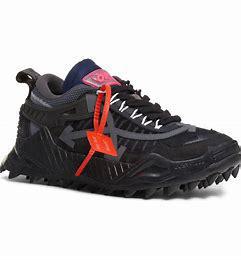
Brand: Off-White
Model: Off Odsy 1000